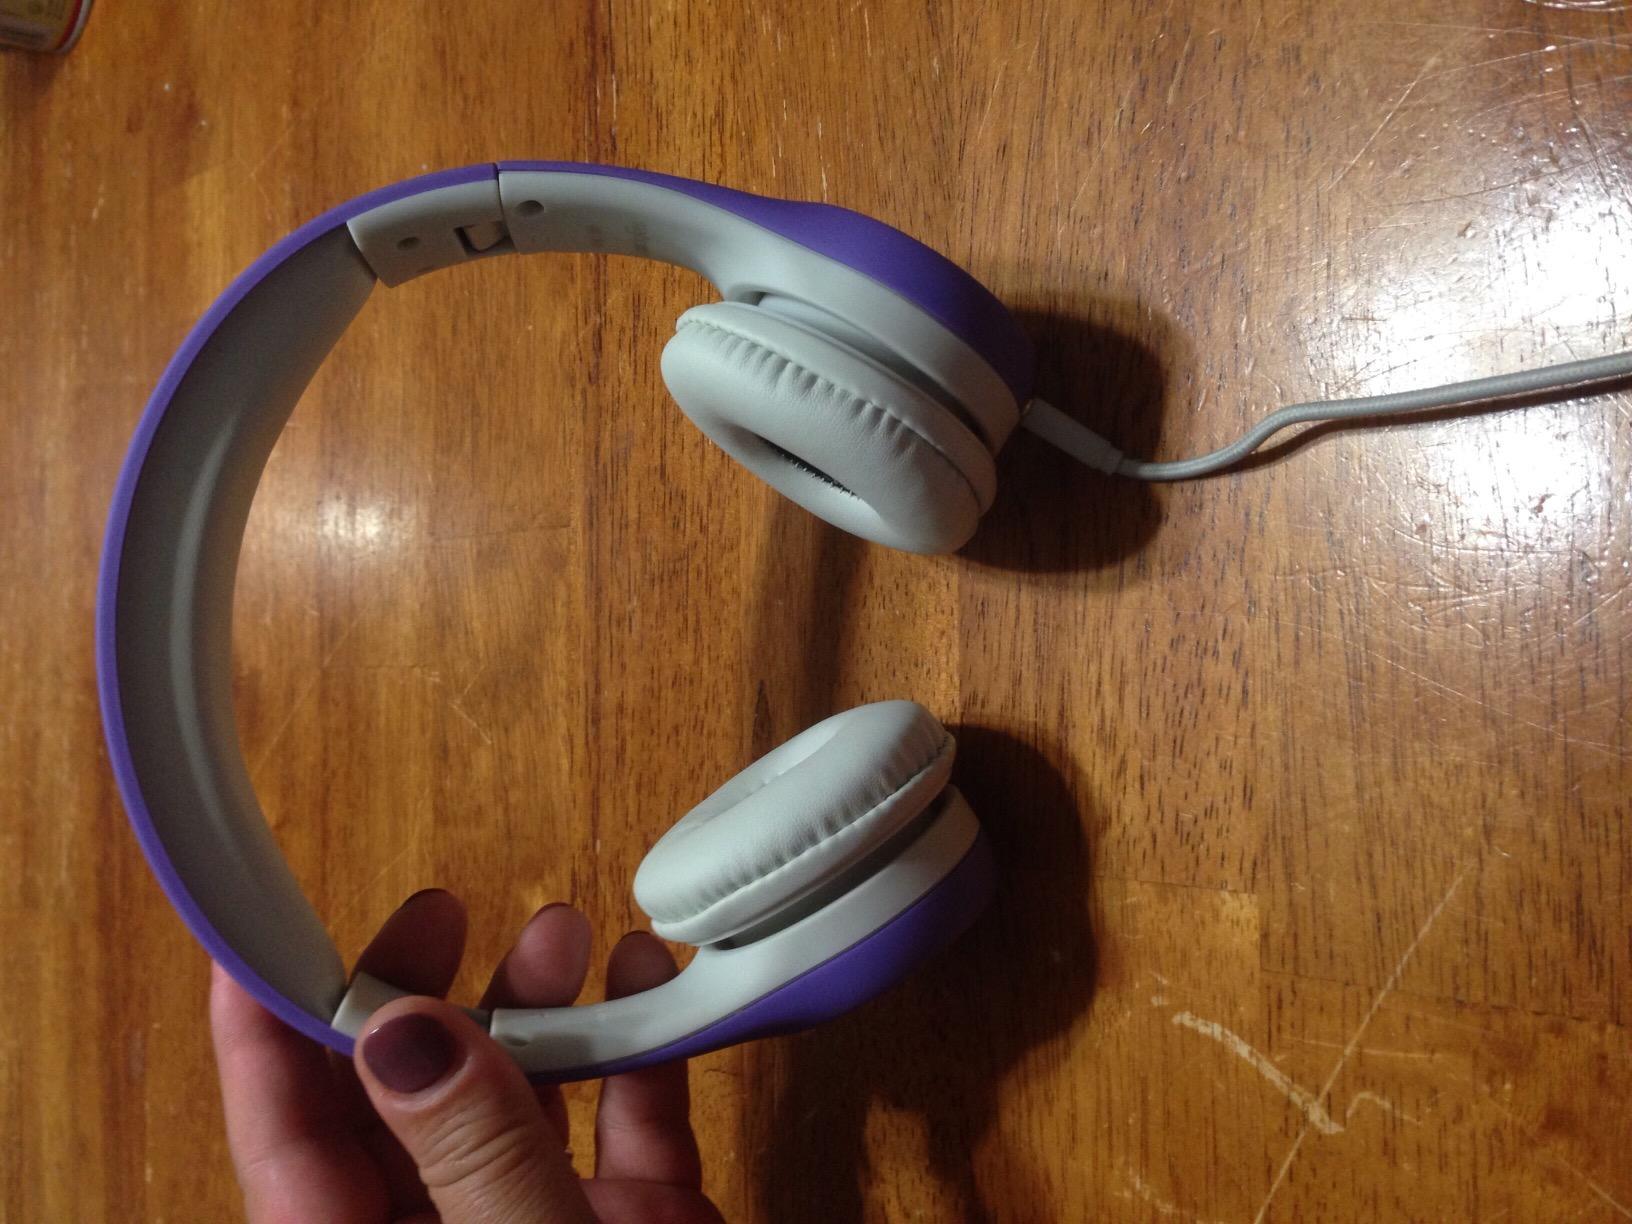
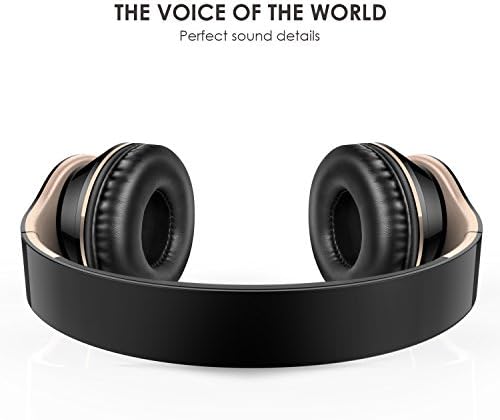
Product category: headphones
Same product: no